Baháʼí administration

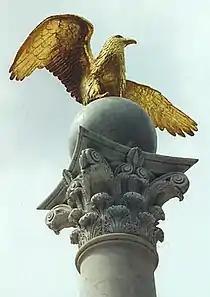
Shoghi Effendi's resting place in London at the New Southgate Cemetery

Under Shoghi Effendi, the Baháʼí Faith underwent its most dramatic shift in shape and process. While evolving from the skeletal structure established by Baháʼu'lláh and ʻAbdu'l-Bahá, Shoghi Effendi instituted large-scale campaigns of administrative consolidation, established practices and procedures for Baháʼí administrative bodies, appointed more Hands of the Cause, secured the legal position of the Baháʼí Community both in Haifa, but also, working with newly formed National Spiritual Assemblies, with many national governments. Over this period, Baháʼí institutions and inter-institutional collaboration became clearer, many finer points of Baháʼí law were explained, and the faith was spread to most of the globe. Baháʼí marriages became recognized in their own right in several regions and the Baháʼí Faith was recognized as an independent religion by many nations and religious courts, including Islamic religious courts in Egypt. Shoghi Effendi described the death of ʻAbdu'l-Bahá and the start of his own administration as the end of the "Heroic age" and the start of the "Formative" age of the Baháʼí Faith.